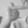
ASL letter: T